Yellow-eyed junco

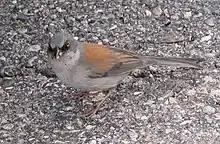
Mount Lemmon, Arizona

The yellow-eyed junco was formally described in 1831 by the German naturalist Johann Georg Wagler from a specimen collected in Mexico. He introduced a new genus, "Junco", and coined the binomial name "Junco phaeonotus". The genus name is from Latin "iuncus" meaning "rush". The specific epithet combines the Ancient Greek " phaios" meaning "dusky" or "brown" with "-nōtos" meaning "-backed".